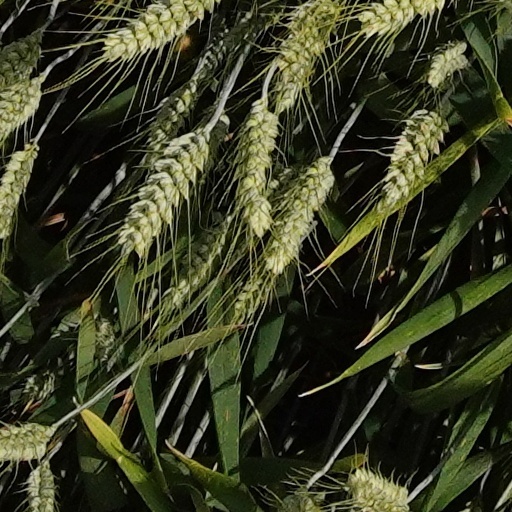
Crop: wheat